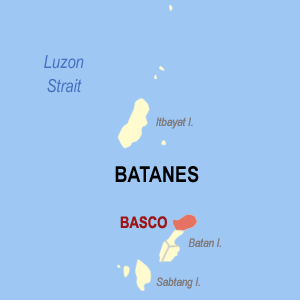
Basco est une ville de 5ᵉ classe, capitale de la province de Batanes aux Philippines. Selon le recensement de 2010 elle est peuplée de 7 907 habitants.
Le phare de Basco est un phare situé sur la Pointe San Fernando, à Basco, dans la province de Batanes aux Philippines.